2017–18 BBL Cup

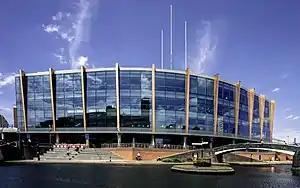
The Arena Birmingham in Birmingham hosted the final

The 2017–18 BBL Cup was the 15th edition of the BBL Cup, the annual cup competition for British basketball teams, organised by the British Basketball League (BBL). The Cheshire Phoenix won its first title. The competition was played from 13 October 2017 until 28 January 2018.